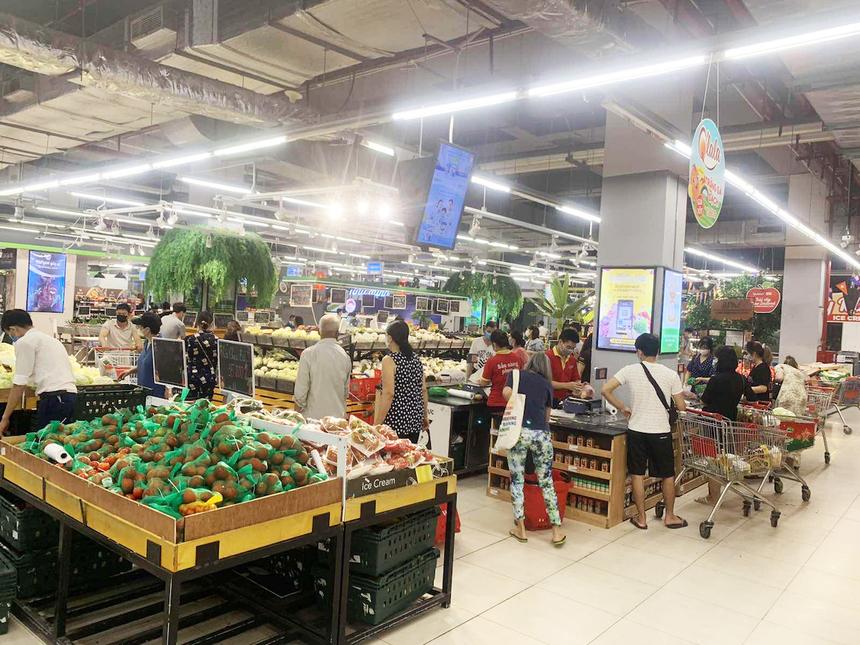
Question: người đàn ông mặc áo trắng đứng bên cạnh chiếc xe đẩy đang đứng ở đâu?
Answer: trong siêu thị